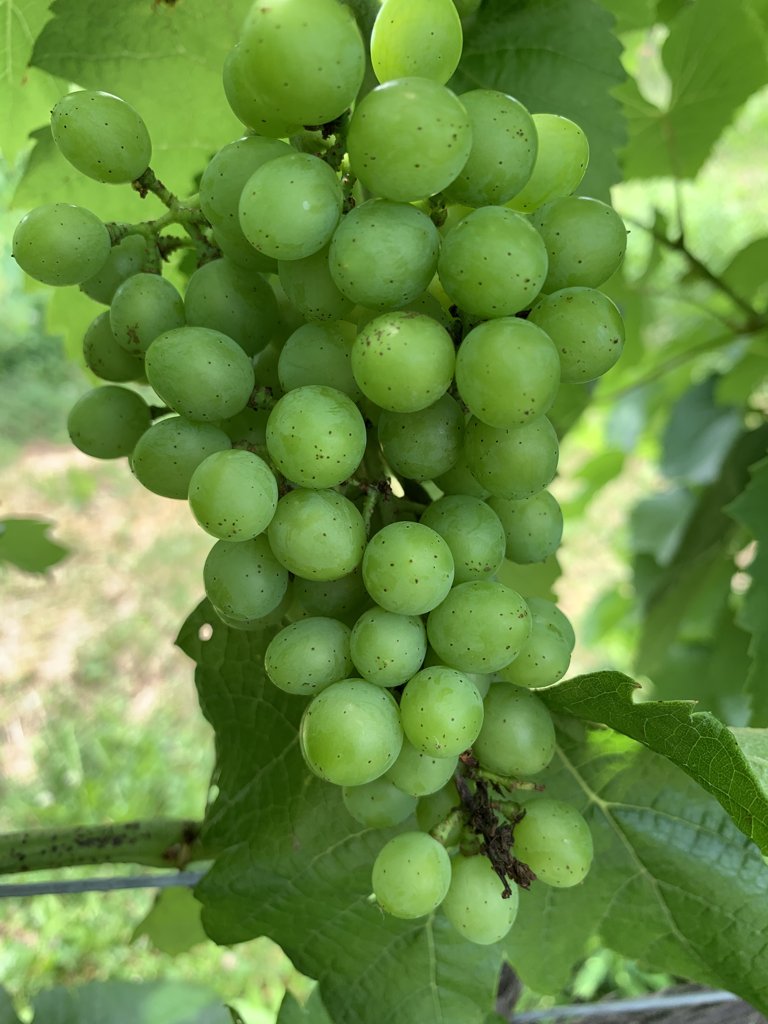
Berries visible: 55
Grape clusters: 1